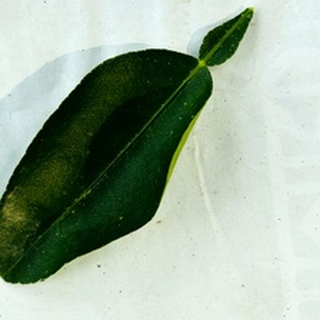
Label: healthy_lemon